Tarrytown, New York

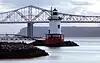
Tarrytown Lighthouse and Tappan Zee Bridge. The lighthouse was built in 1883, decommissioned in 1965, added to the National Register of Historic Places in 1979.

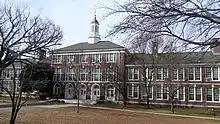
Washington Irving School on South Broadway

Tarrytown has access to highways I-87 and I-287, and is the site of the eastern end of the New York State Thruway's Tappan Zee Bridge. I-87 continues south to New York City, while I-287 heads east across Westchester to link up with the Saw Mill River Parkway, the Sprain Brook Parkway, the Merritt Parkway/Hutchinson River Parkway and I-95.